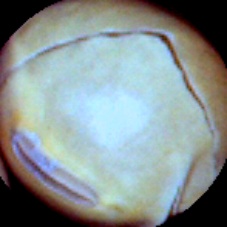
Label: Skin-damaged